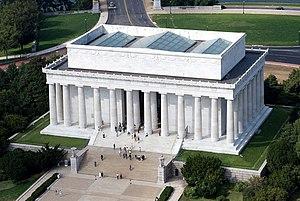
Le mémorial de Lincoln, en anglais Lincoln Memorial, est un monument construit en l'honneur d'Abraham Lincoln, 16ᵉ président des États-Unis, et, inauguré en 1922, dans le West Potomac Park, dans le prolongement du National Mall à Washington. Grand bâtiment de marbre blanc en forme de temple dorique grec, il abrite une statue monumentale d'Abraham Lincoln assis et les inscriptions de deux de ses plus célèbres discours.